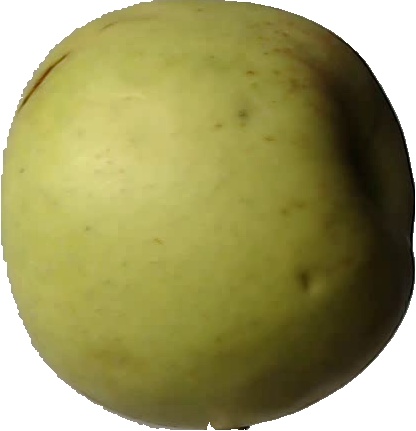
Label: apple_golden_3